Grangemouth

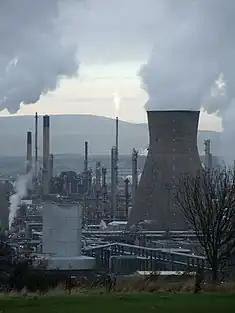
Grangemouth Refinery

Grangemouth Port is one of the main ports in the UK with the largest container terminal in Scotland, with 9 million tonnes of cargo handled through the dock facilities each year. There are links to the inter-modal freight facilities elsewhere in the town which use the town's motorway connections.